Elizabethan Sea Dogs

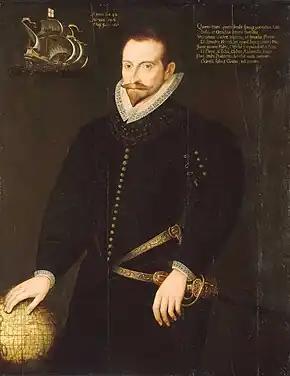
James Lancaster in 1596

Lancaster had been a trader to Portugal before the war. He served in the fleet against the Spanish Armada in 1588, serving under Francis Drake. Afterwards he sought to seek trade elsewhere, and in 1591 went on an expedition to the East Indies which was a disaster. Lancaster ended up having to stay on Penang island off the Malay Peninsula for nearly four months before the restless crew of the fleet demanded to return. They finally reached home in 1594 with only 25 men left.